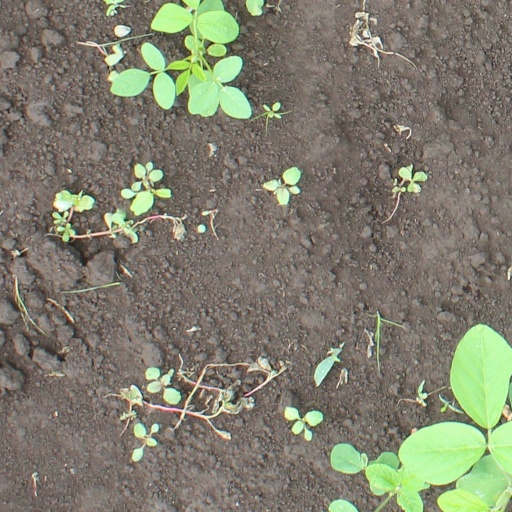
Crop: soybean